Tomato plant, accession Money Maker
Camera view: tilt-top (135 deg); turntable rotation: 210 degrees
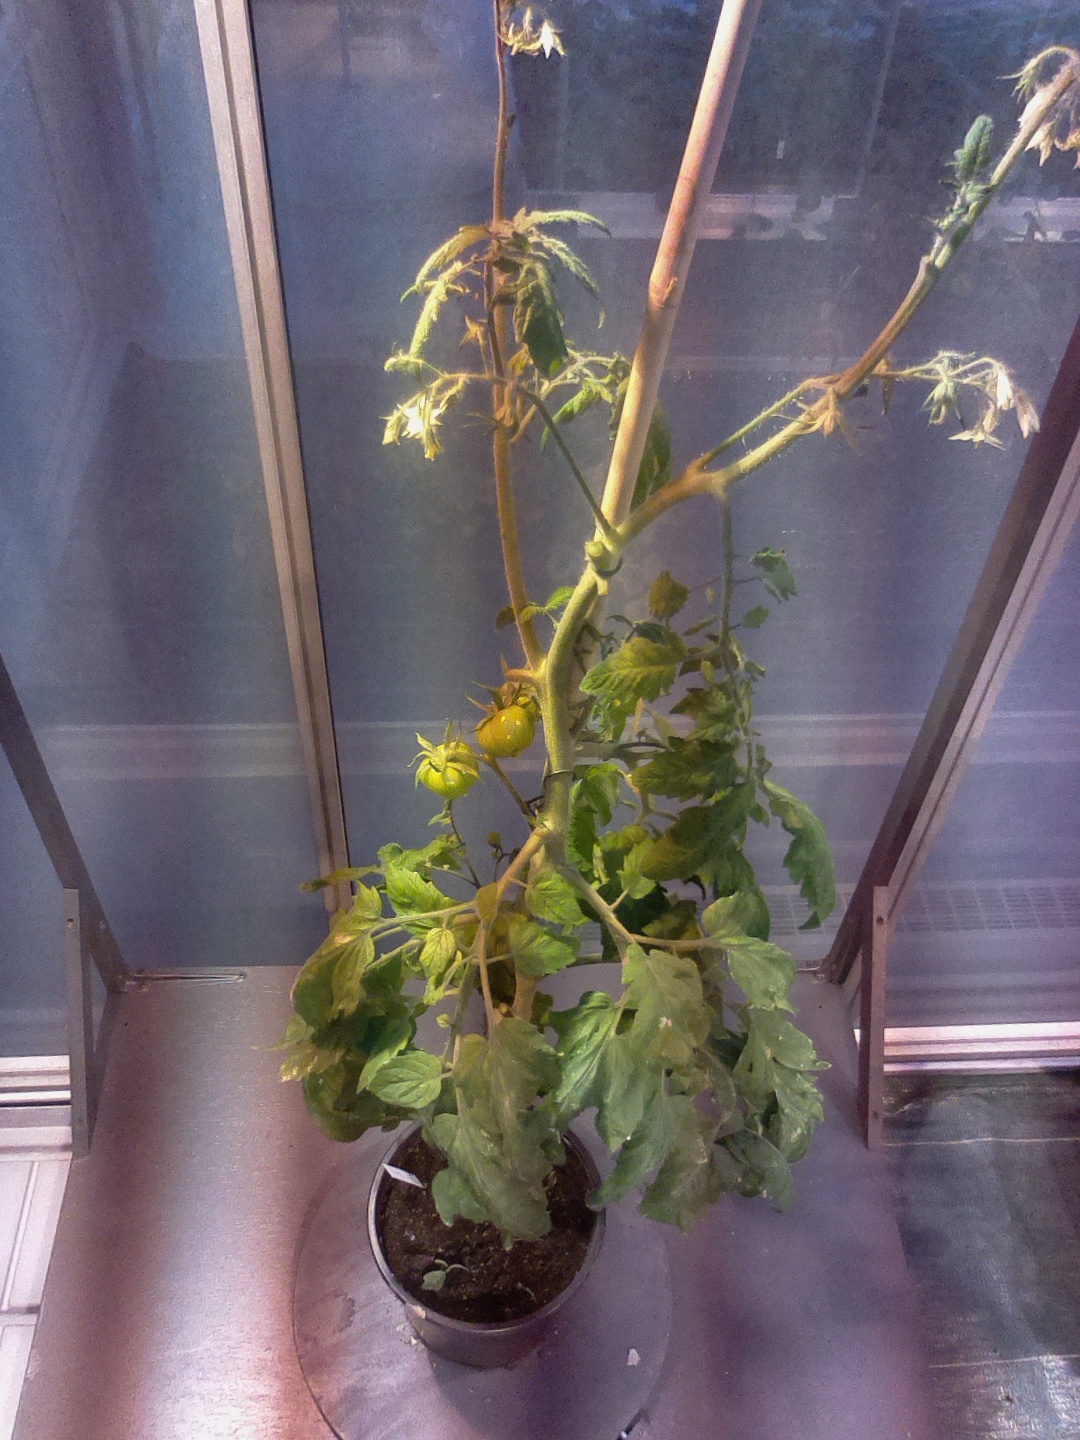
BBCH growth stage 74: 40%-50% of final fruit size